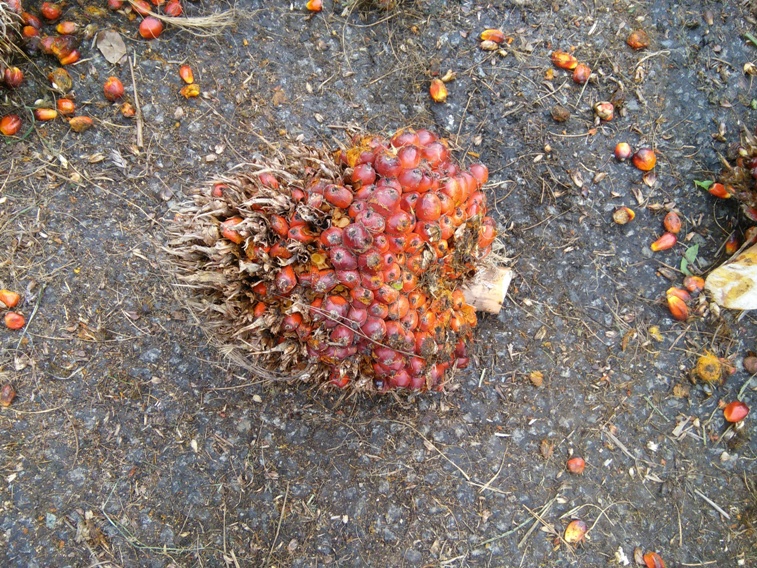
Ripeness: Ripe